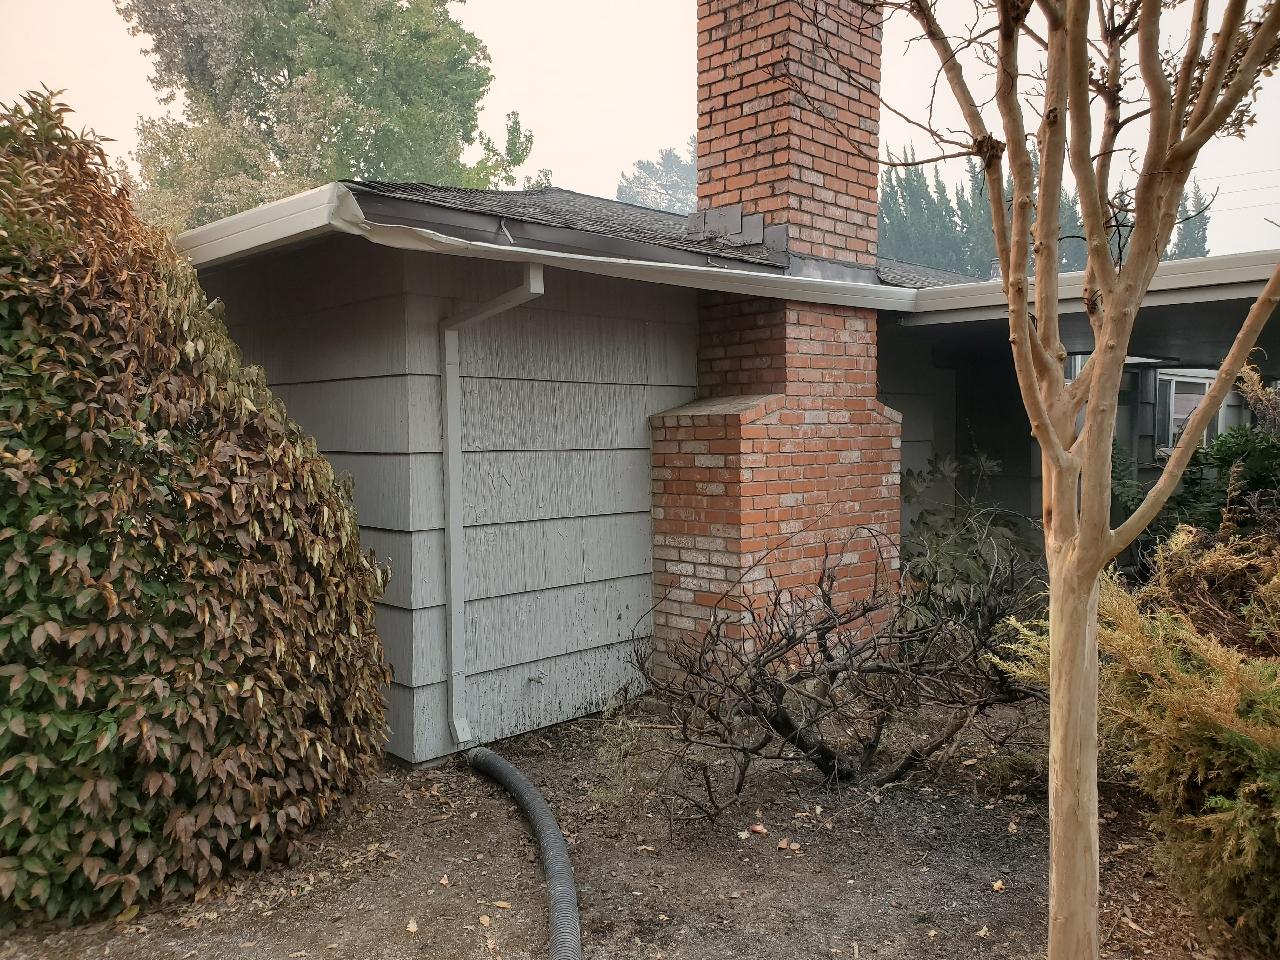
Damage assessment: affected